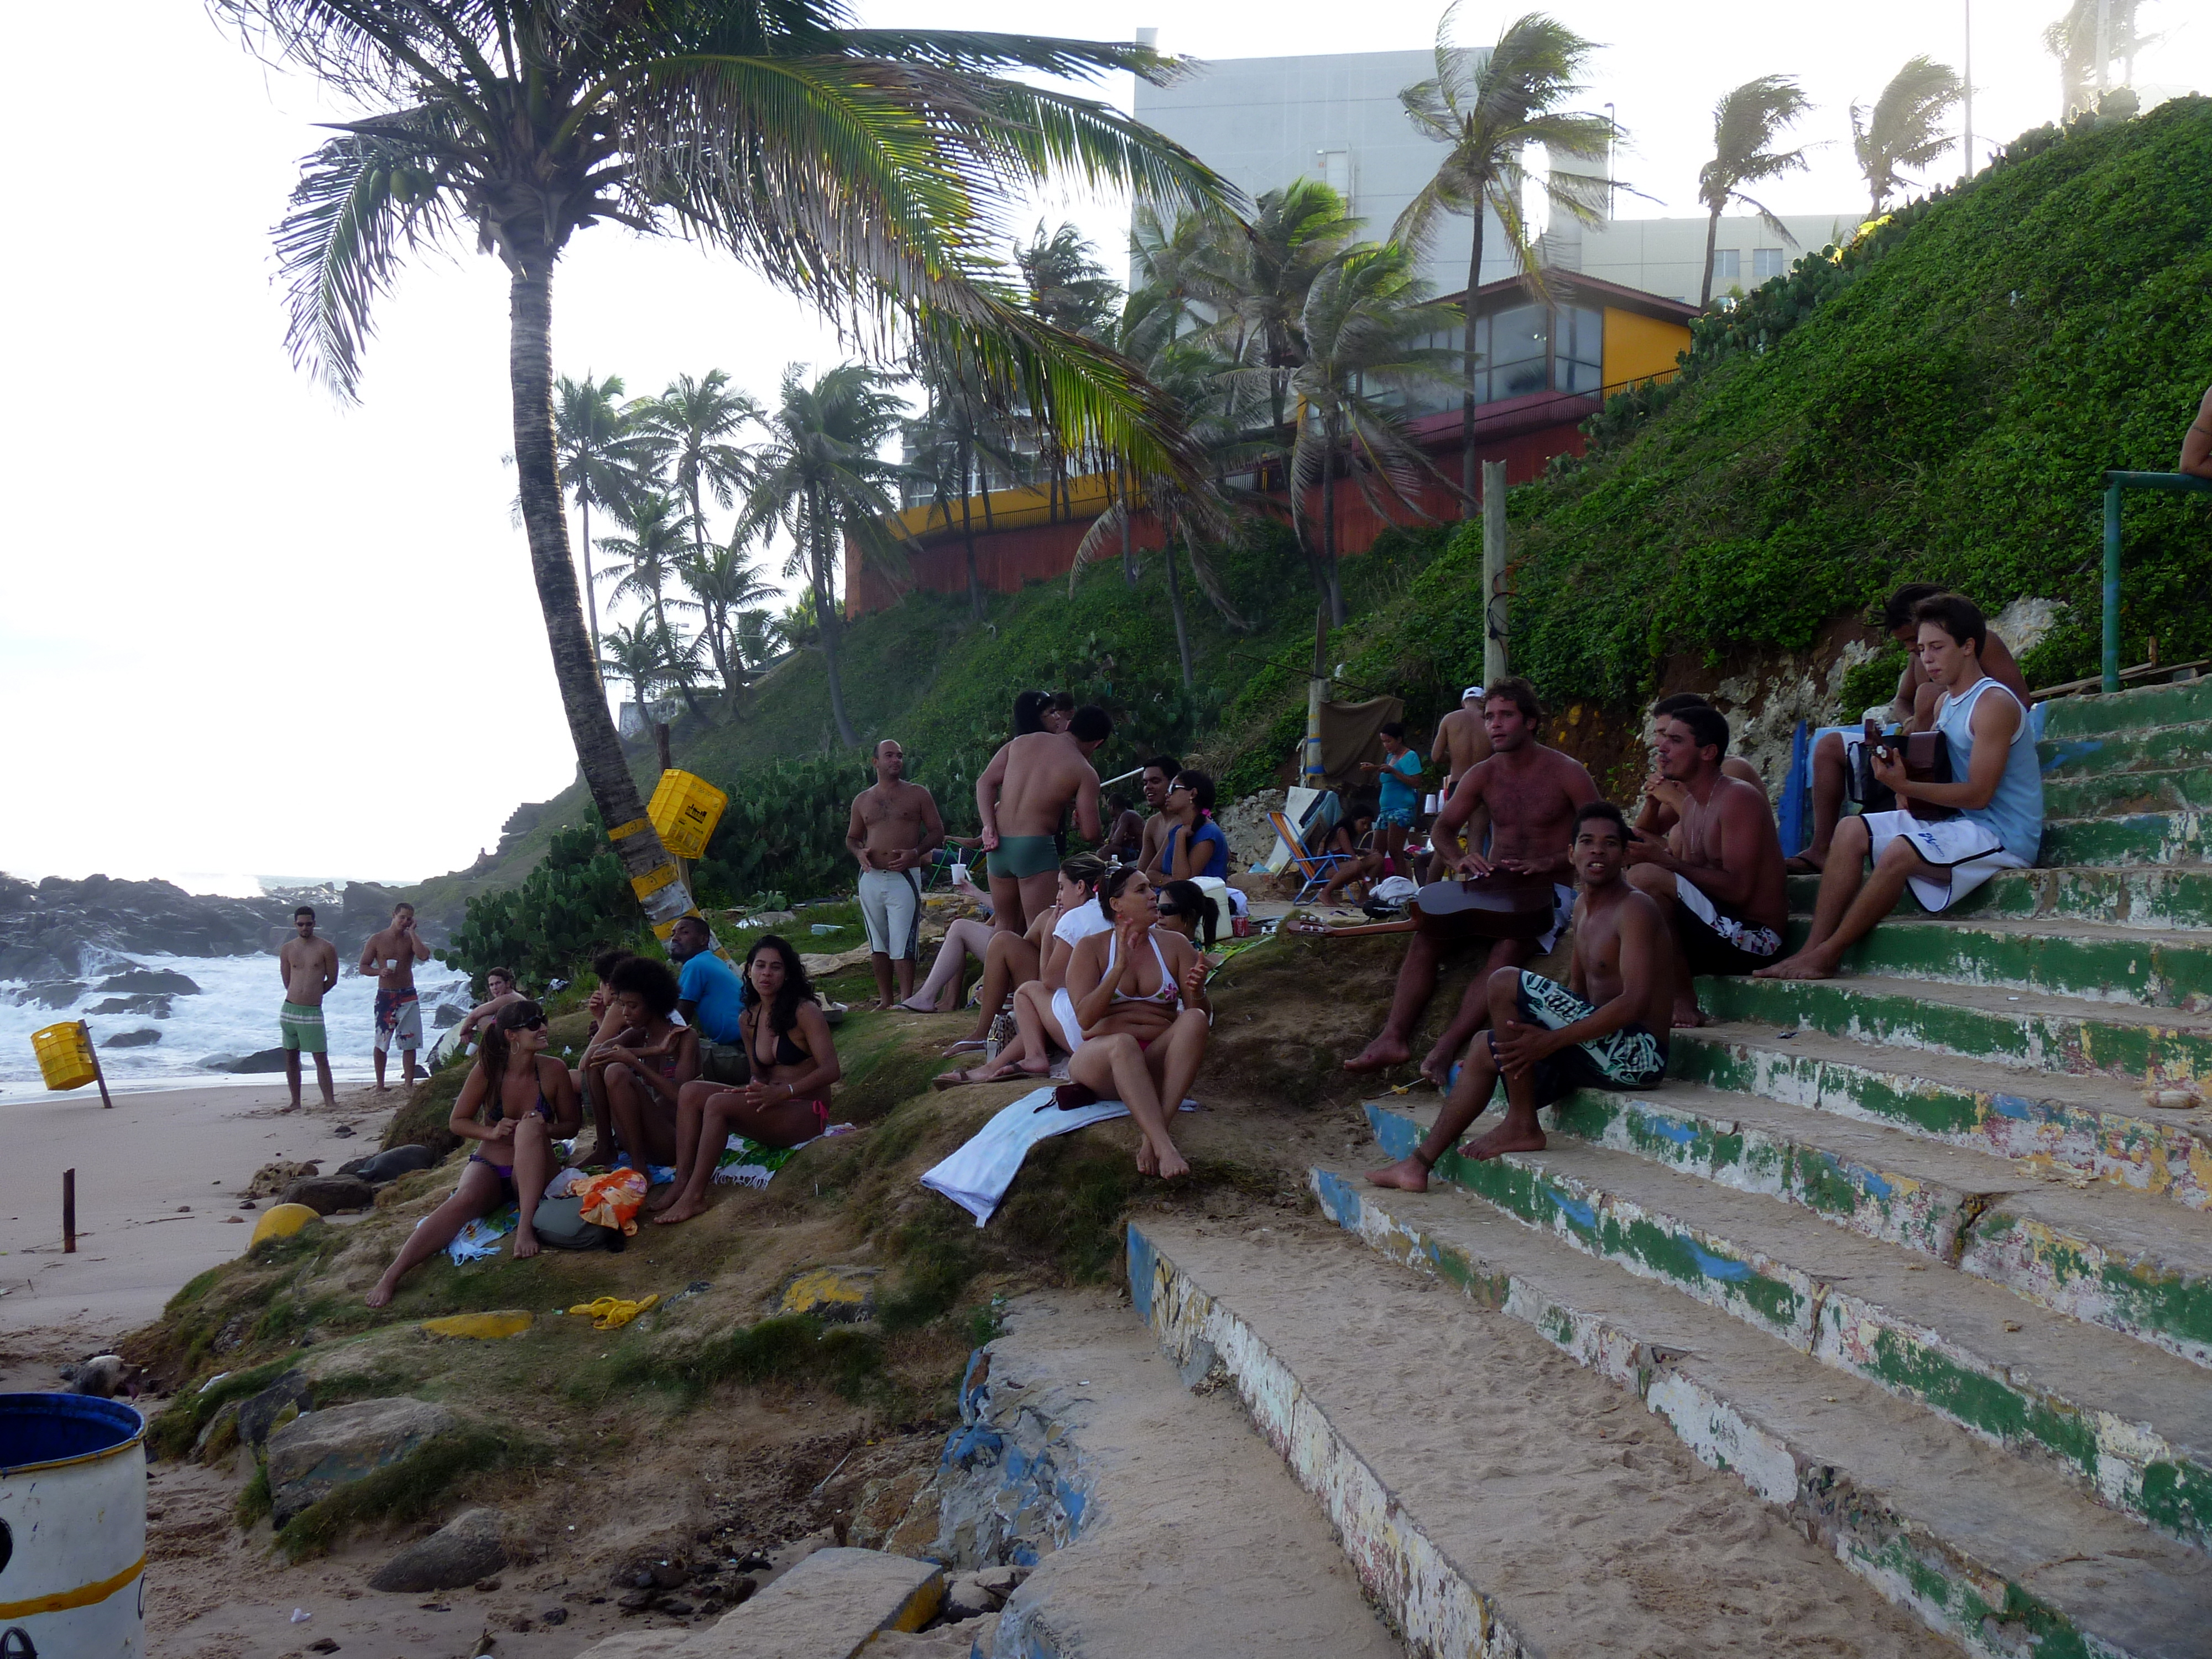
beach, community, tourism, resort, bahia, brasil, water park, salvador